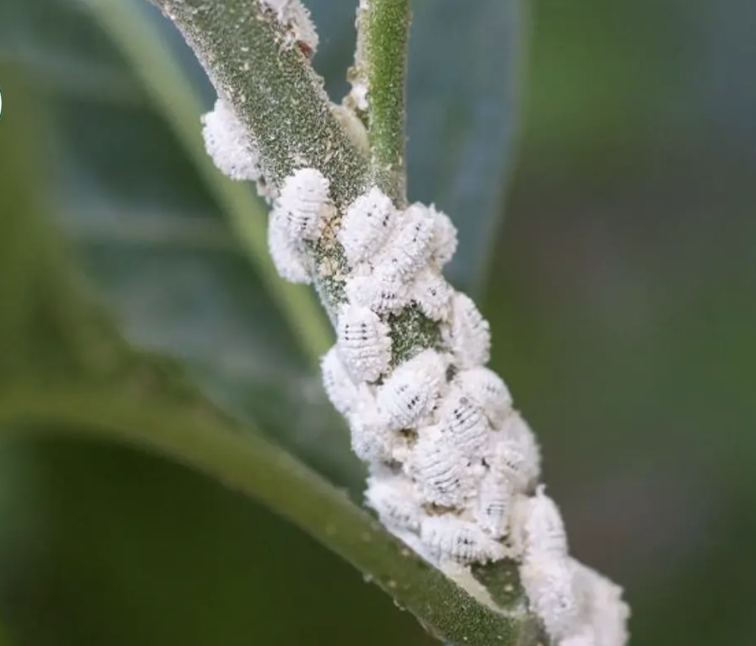
Label: mealybug_infestation